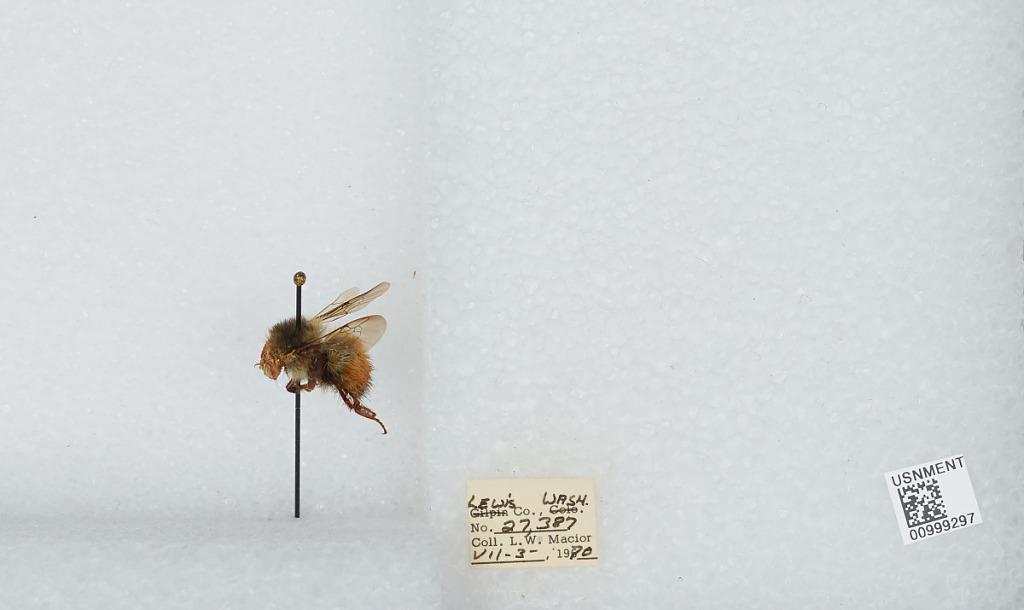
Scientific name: Bombus (Pyrobombus) melanopygus Nylander
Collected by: L. Macior
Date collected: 1970-7-3
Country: United States
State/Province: Washington
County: Lewis
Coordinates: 46.58, -122.4